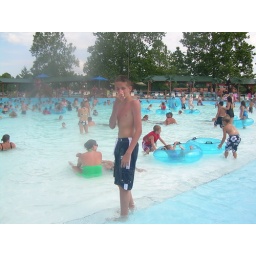
cameron in wave pool at white water